Cefn Blaenau

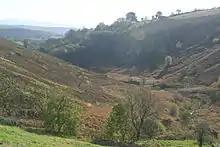
Cefn Blaenau SSSI, Carmarthenshire, Wales, 2012

The headwaters of the River Marlais (a tributary of the Cothi) run through the valley bottom in a series of mires, merging into areas of wet healthy pasture dominated by purple moor-grass ("Molinia caerulea") and rich in sedges. In the very wet, flushed mire areas there are many bog-mosses Danthonia decumbens ("Sphagnum" spp.) and other localized plants such as: